Worship in Hinduism

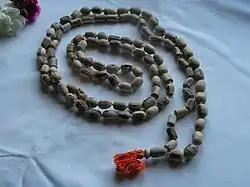
Japa Mala, or "Japa beads", consisting of 108 beads plus the head bead

A Bhajan is any type of Indian devotional song. It has no fixed form: it may be as simple as a mantra or kirtan or as sophisticated as the dhrupad or kriti with music based on classical ragas and talas. It is normally lyrical, expressing love for the Divine. The name, a cognate of bhakti, meaning religious devotion, suggests its importance to the bhakti movement that spread from the south of India throughout the entire subcontinent in the Moghul era.